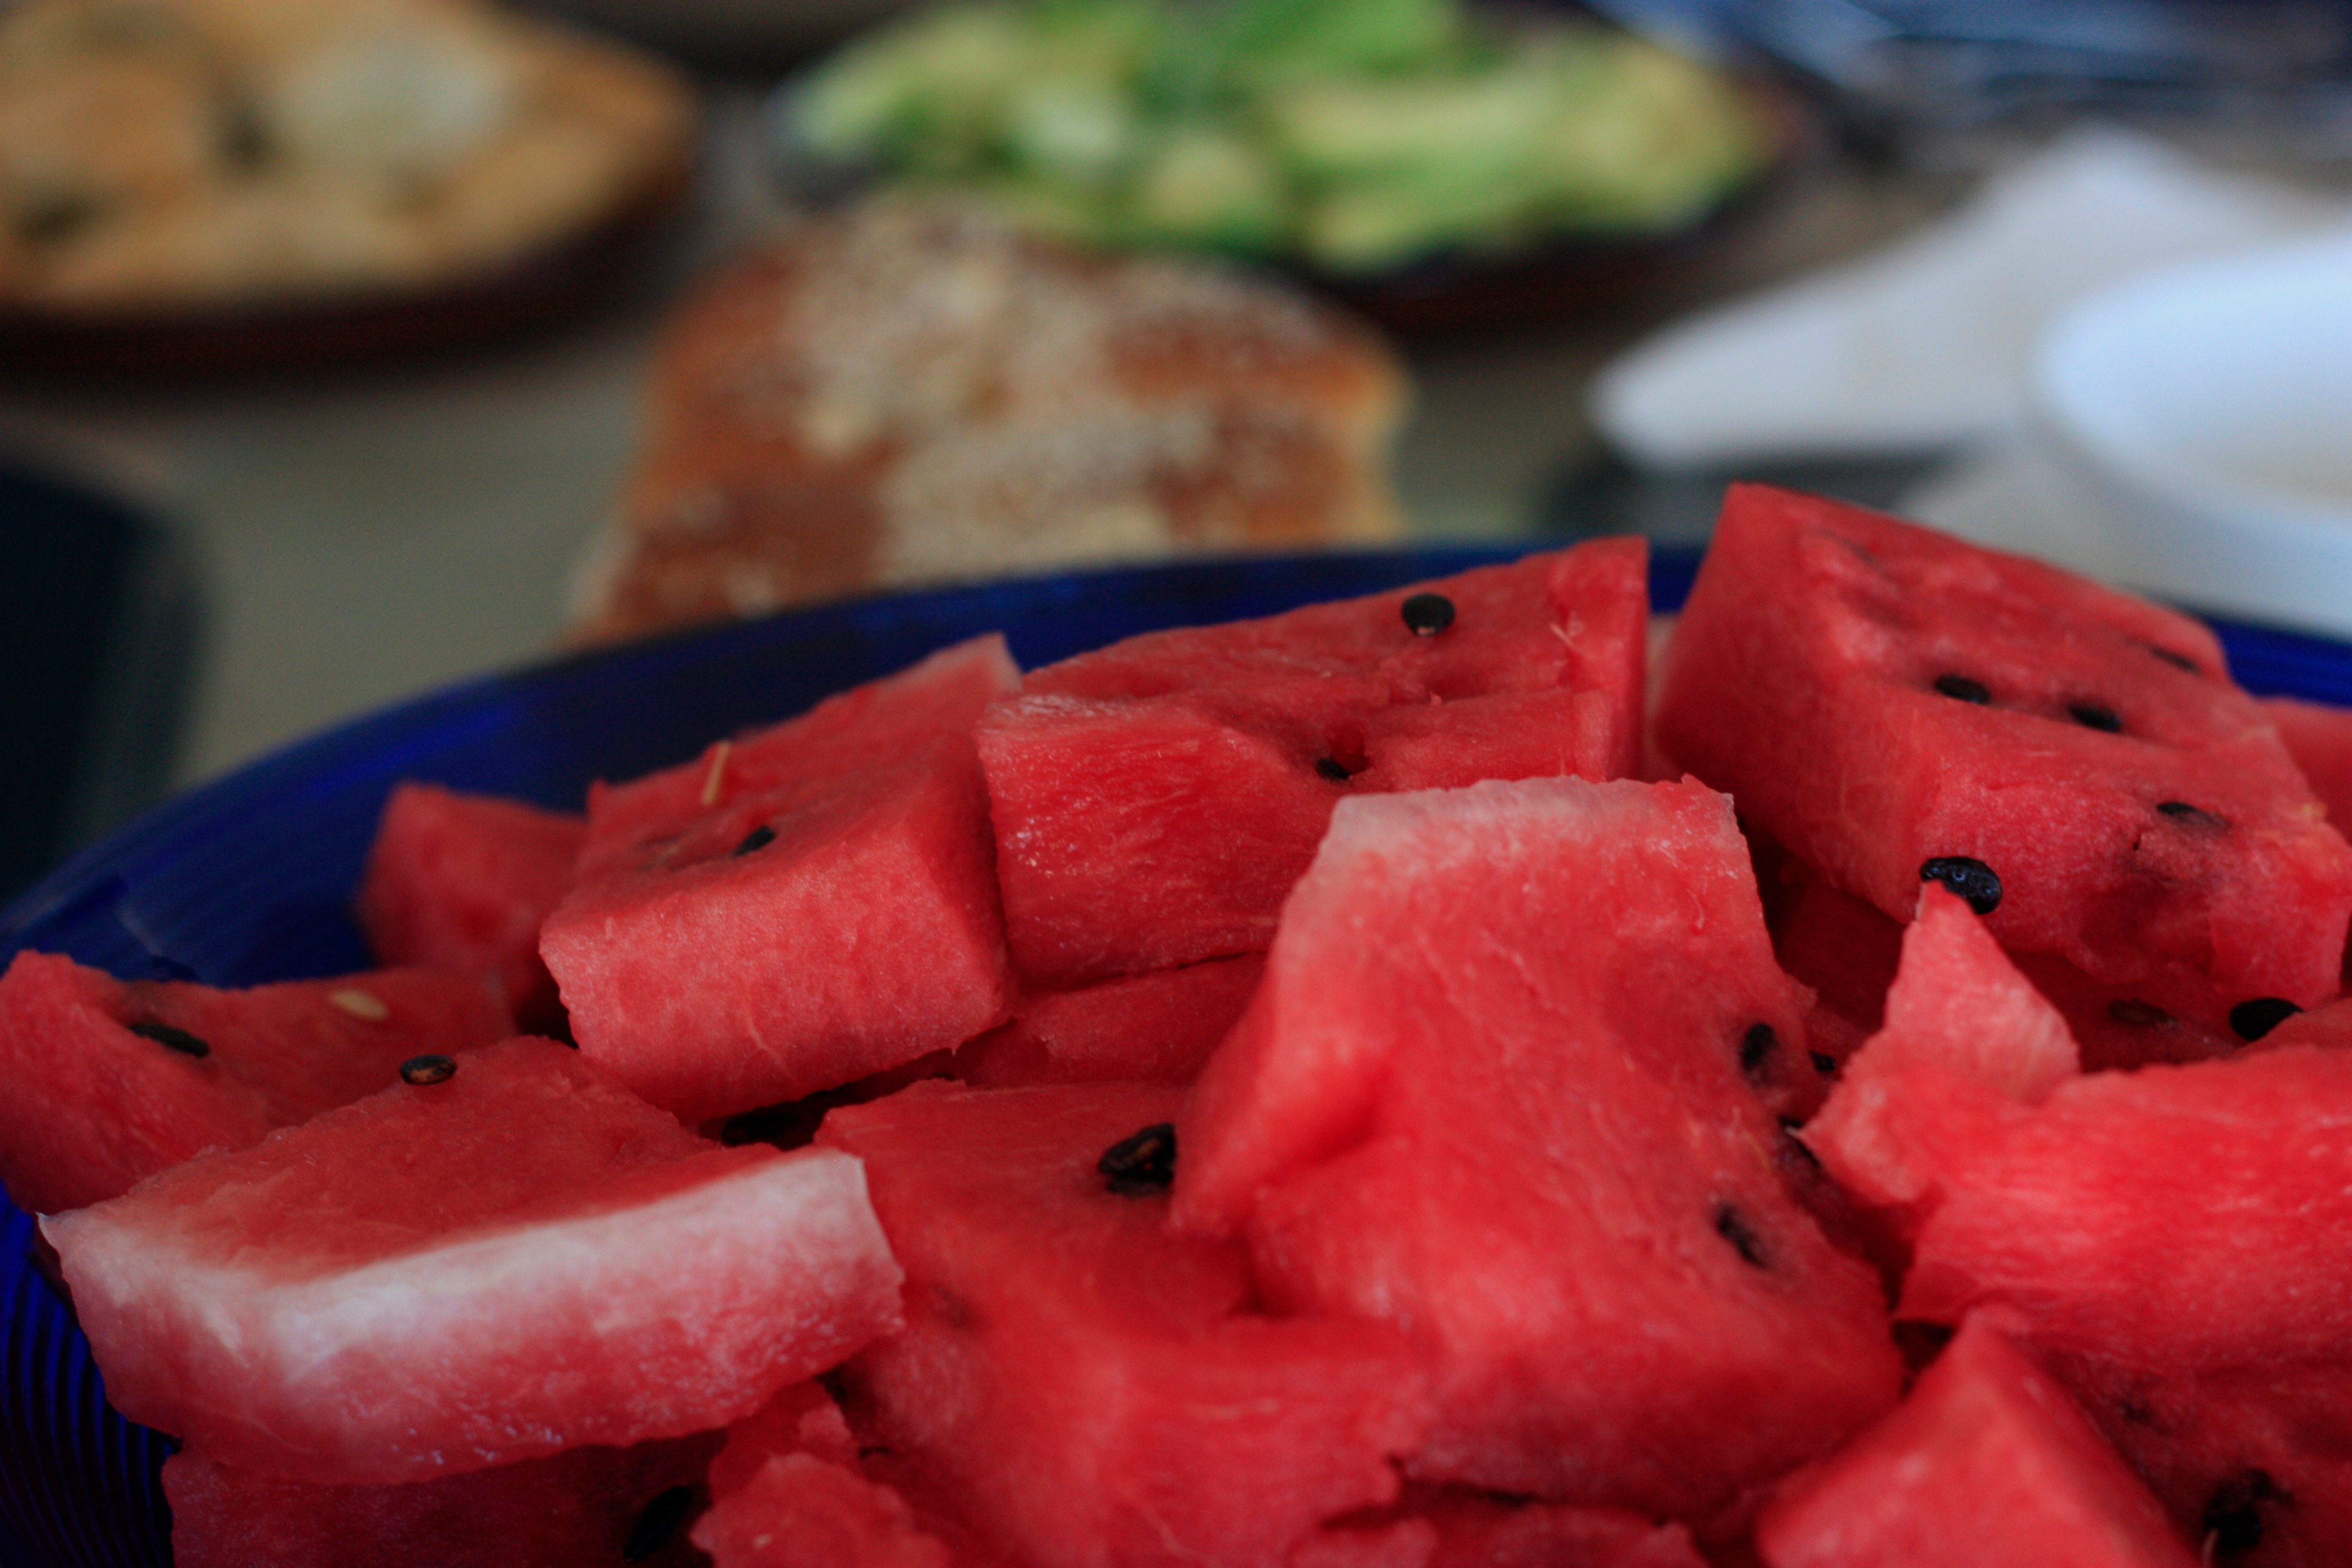
plant, fruit, food, produce, vegetable, watermelon, melon, flowering plant, land plant, citrullus, cucumber gourd and melon family